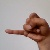
The image shows a hand gesture representing the letter 'J' in Indian Sign Language.